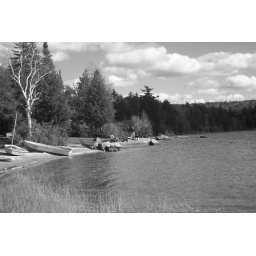
Big Rock in black and white